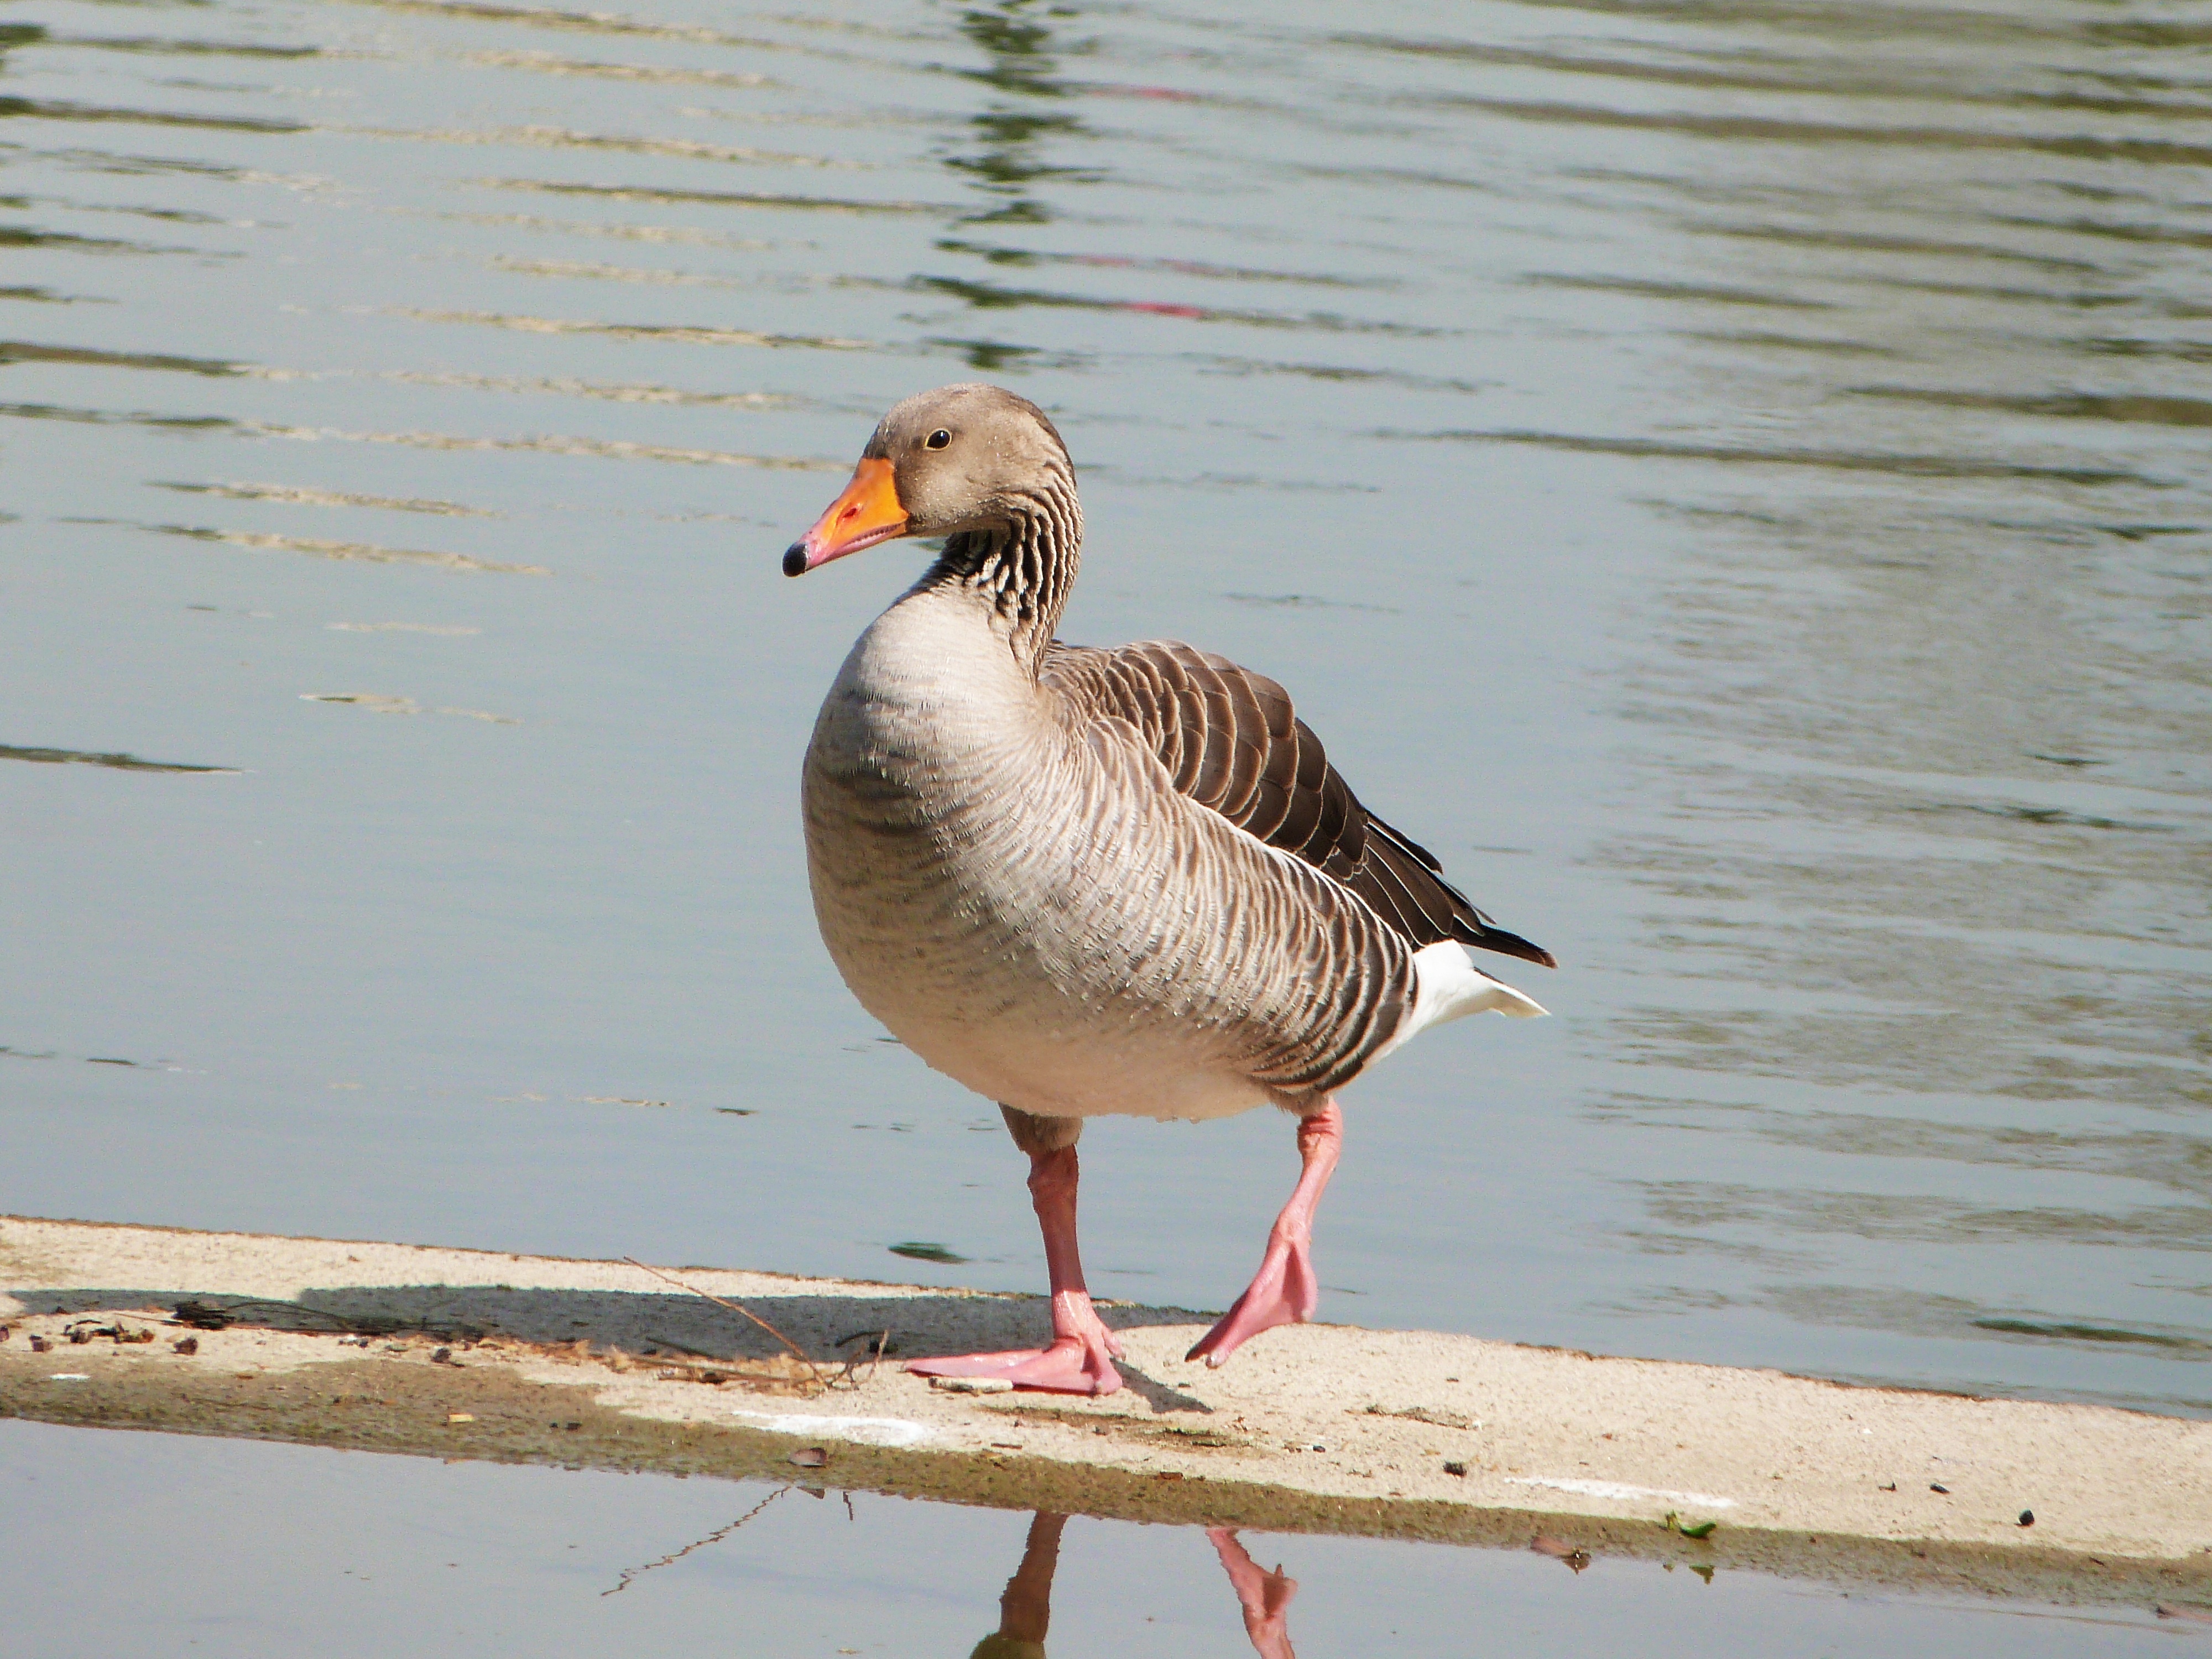
water, nature, bird, peak, pond, wildlife, beak, aquatic, fauna, water animal, duck, animals, goose, vertebrate, ave, waterfowl, water bird, shorebird, oca, common goose, ducks geese and swans, seaduck